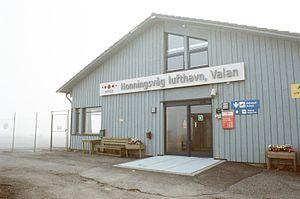
L’aéroport de Honningsvåg, code AITA : HVG • code OACI : ENHV, est un aéroport situé dans la commune de Nordkapp, à proximité du village de Honningsvåg, dans le comté de Finnmark, en Norvège. Il a accueilli 24 898 passagers en 2011.